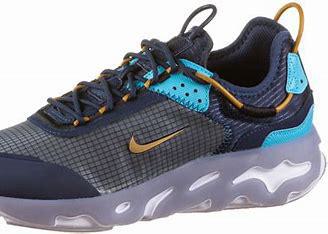
Brand: Nike
Model: React Live